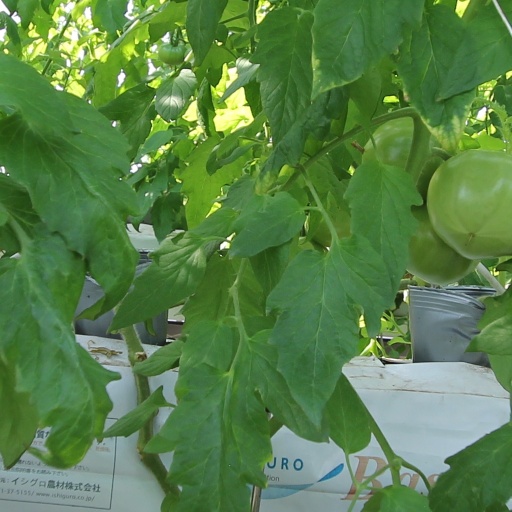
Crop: tomato